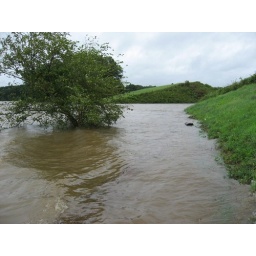
standing in water on greenway -- looking NNE.  Greeenway is between the tree and the bank